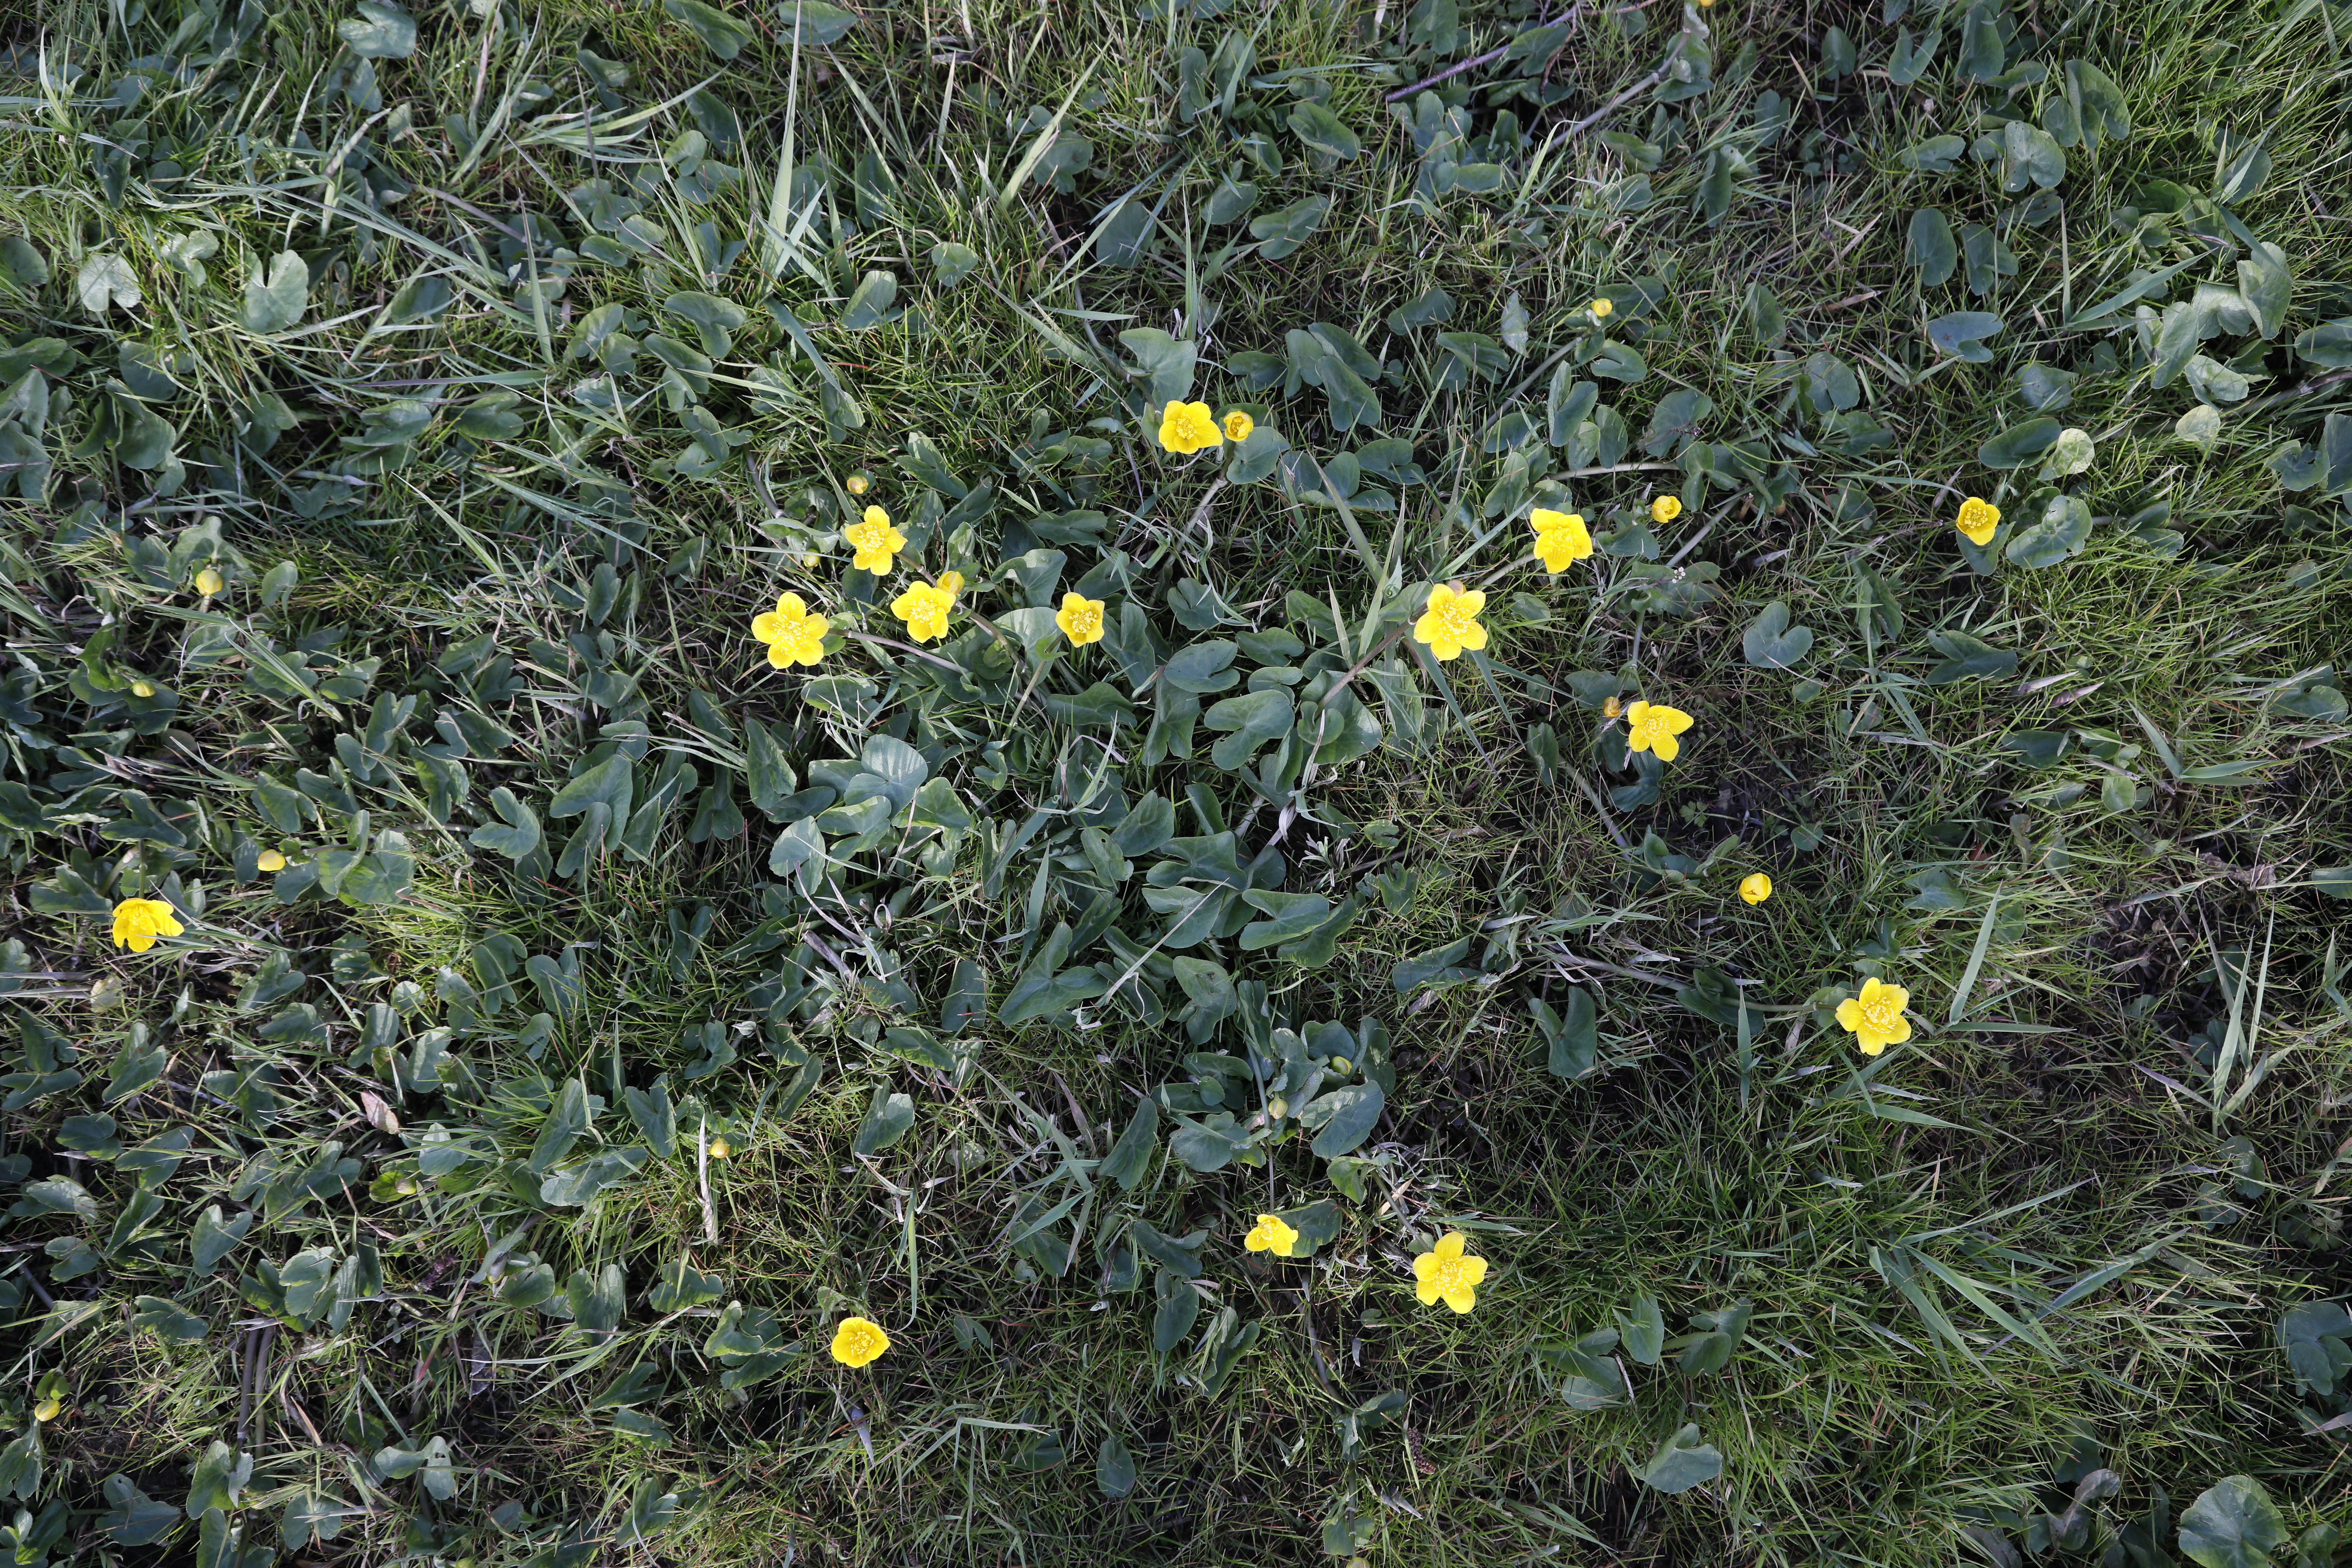
Plant species: Caltha palustris